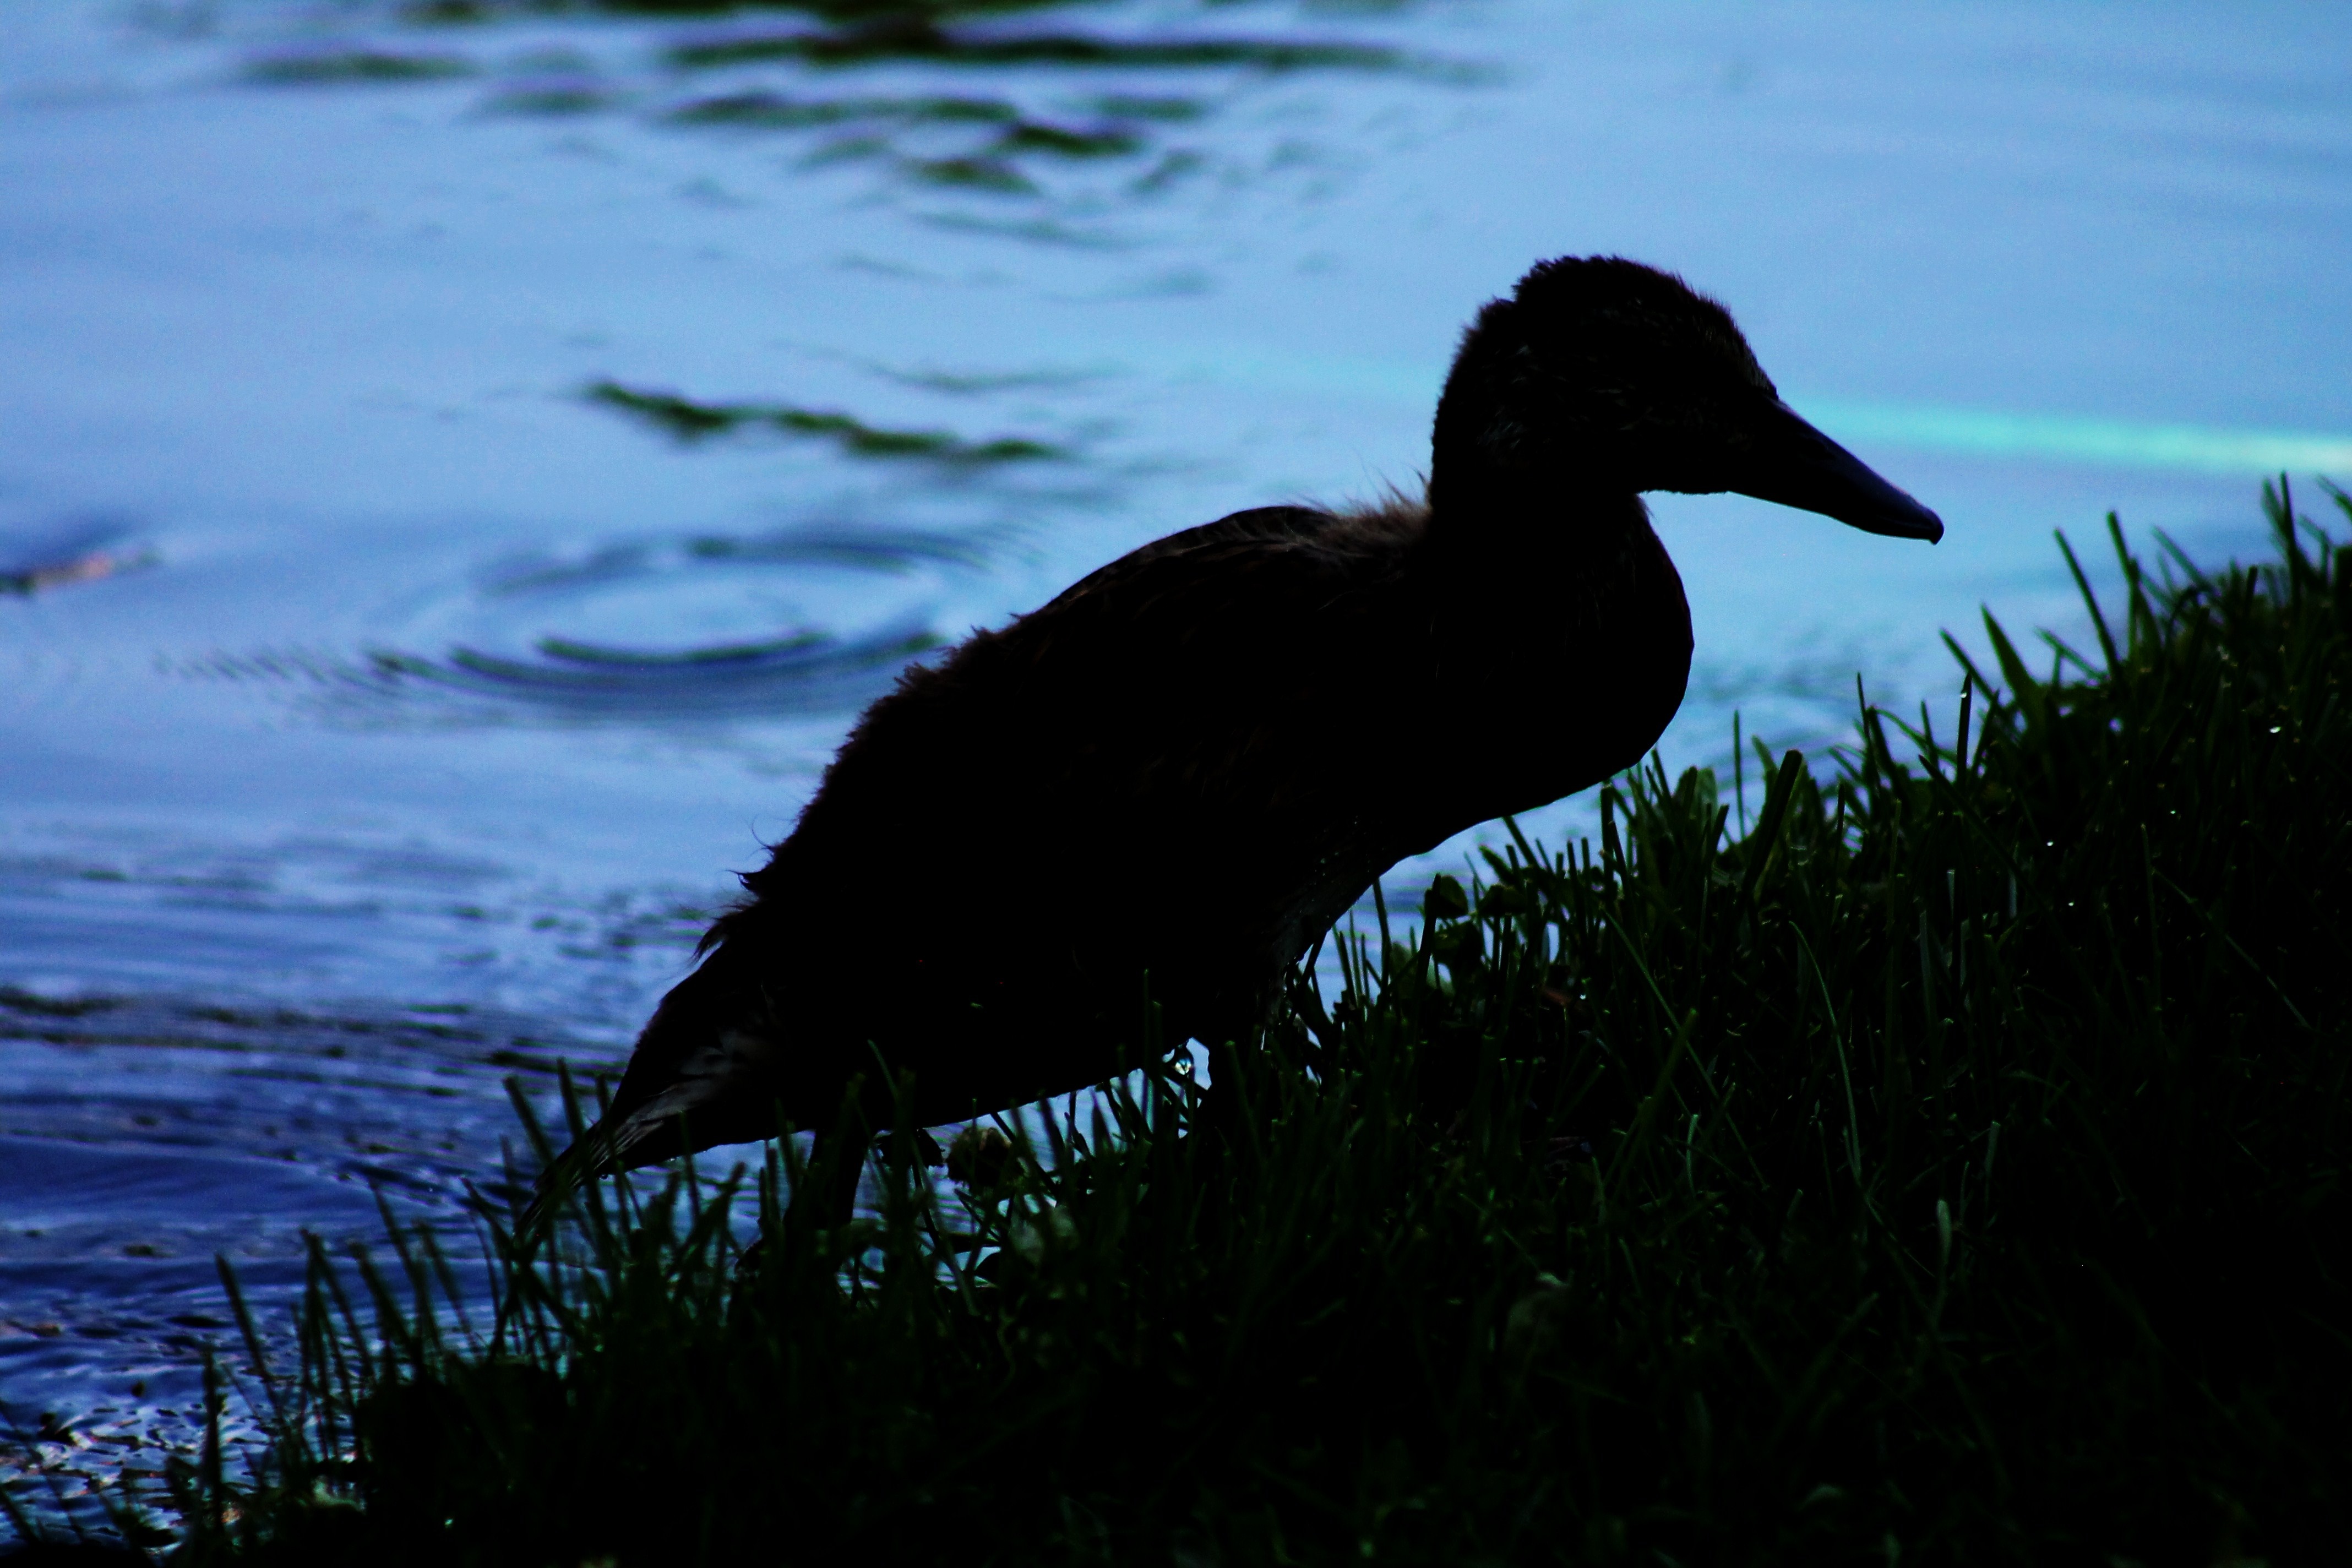
sea, nature, marsh, silhouette, bird, wing, lake, dusk, pond, wildlife, swim, reflection, beak, shadow, fowl, fauna, new mexico, duck, feathers, duckling, vertebrate, bosque, habitat, waterfowl, water bird, mallard, bird silhouette, wild duck, amber avalona, wildlife habitat, wildlife silhouette, animal silhouette